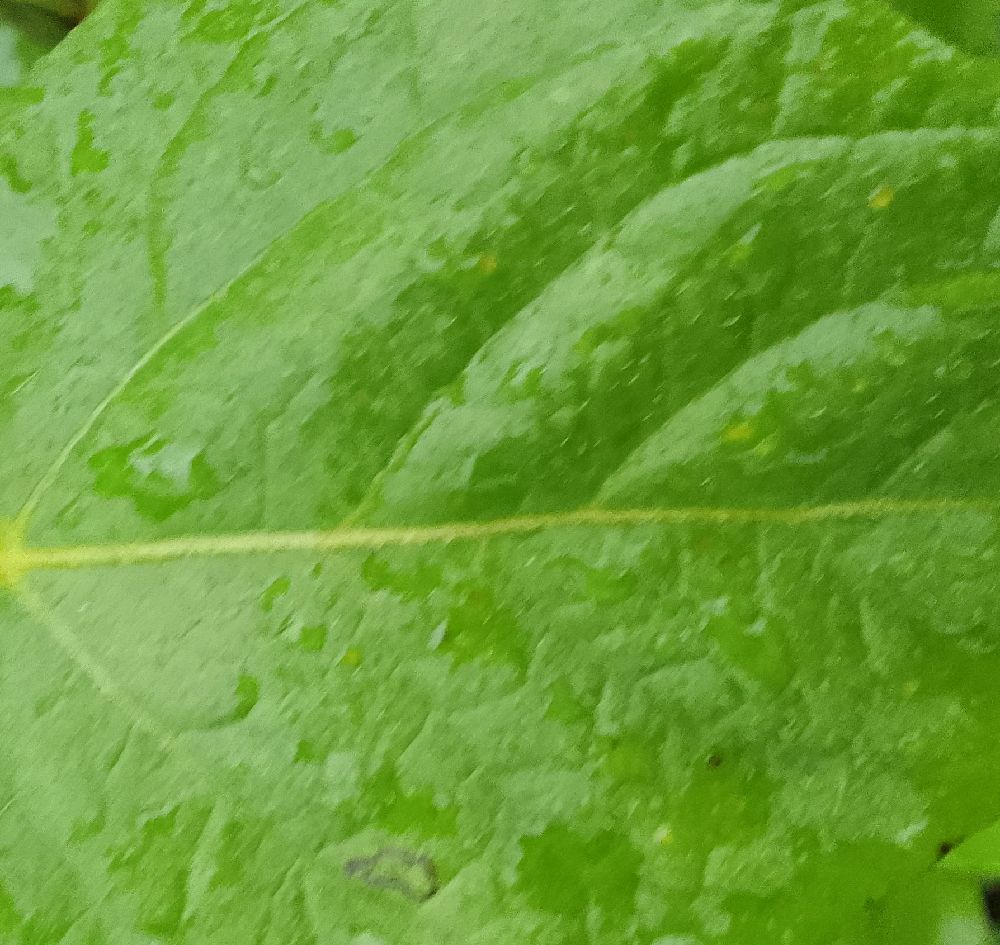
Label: Healthy